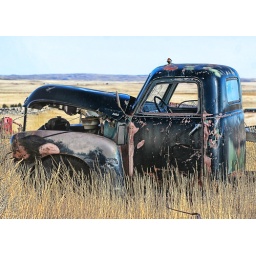
This is a black old truck on someone's property in Homa Hills by Casper, Wyoming.